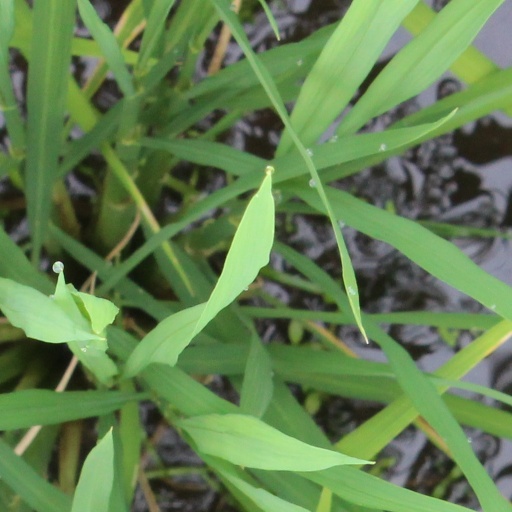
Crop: rice